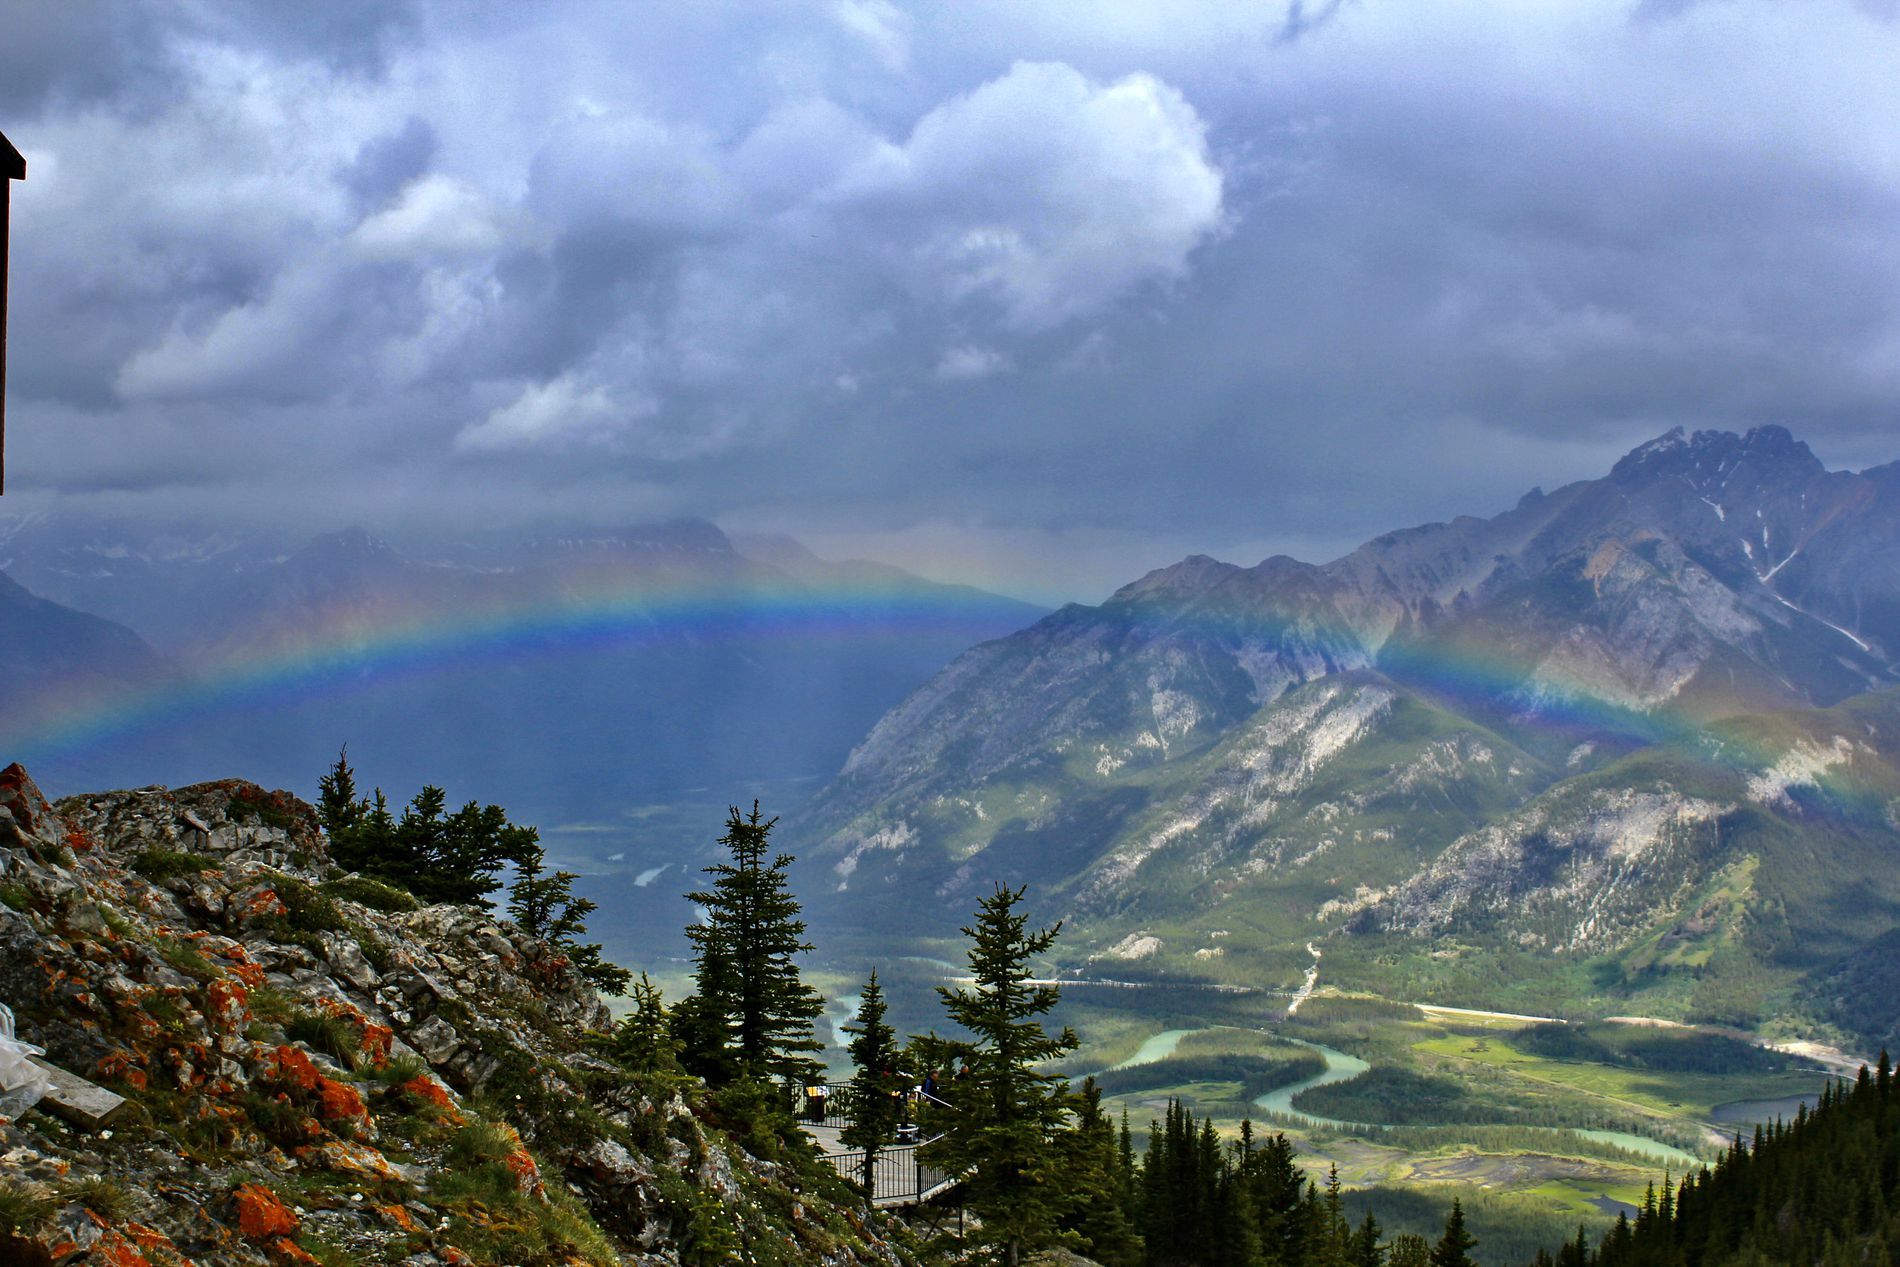
Enchanting nature
A stunning rainbow stretches over a green mountain range and valleys under a cloudy sky in a magical scene.
A high-angle shot overlooking the valley and mountains, with the rainbow clearly visible in the center. The sky is overcast with a slight glow after the rain. The color palette includes green, gray, and sky blue, with hints of the rainbow adding vibrancy to the landscape.
Labels: Nature, Outdoors, Sky, Plant, Tree, Wilderness, Fir, Scenery, Landscape, Mountain, Mountain Range, Rainbow, Vegetation, Conifer, Slope, Peak, Cloud, Weather, Grass, Land, Pine, Spruce, Woodland, Grove, Rainforest, Cumulus, Jungle, trees, rocks
Camera: Canon Canon EOS REBEL T2i
Lens: Canon EF-S 18-55mm f/3.5-5.6 IS, Canon EF-S 18-55mm f/3.5-5.6 IS
Aperture: F10
Exposure: 1/200 sec
ISO: 100
Focal length: 32.0 mm